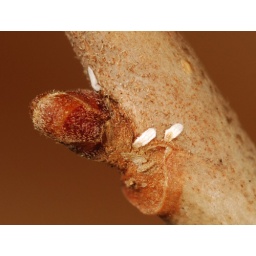
.2 mm male pupae with flat tails of white exudate. ID by stocksi of BugGuide. Canton, MA 12/18/10